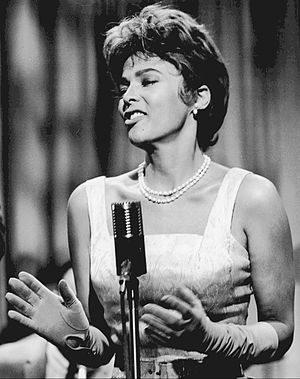
Dorothy Dandridge
Dorothy Dandridge i Cain's Hundred fra 1962.
Dorothy Jean Dandridge var en amerikansk skuespiller, sanger og danser. Hun var den første afroamerikanske kvinde nogensinde til at blive nomineret for en Oscar for bedste kvindelige hovedrolle.